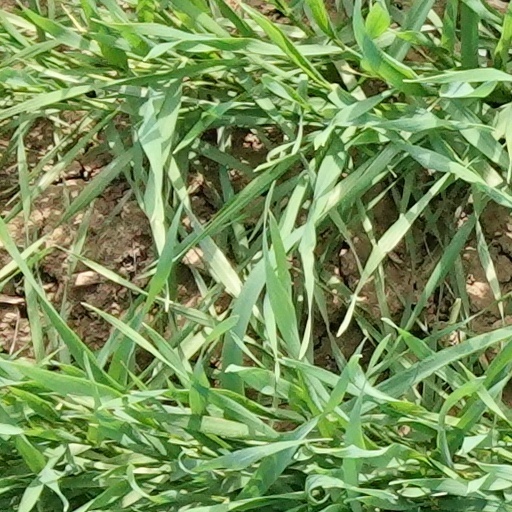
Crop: wheat